Casa do Sítio da Ressaca

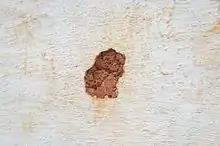
Part of wall where the mass used in the rammed earth technique can be seen

Rural constructions from São Paulo's colonial period, such as the Casa Sítio da Ressaca, are classified as "Bandeirista" architecture. The term is used to define the main buildings of farms and ranches, built between the 17th and 18th centuries.